Maurice Ravel

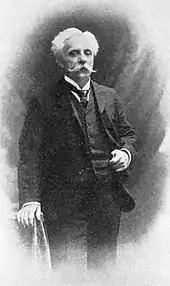
Gabriel Fauré, Ravel's teacher and supporter

In 1897 Ravel was readmitted to the Conservatoire, studying composition with Fauré, and taking private lessons in counterpoint with André Gedalge. Both these teachers, particularly Fauré, regarded him highly and were key influences on his development as a composer. As Ravel's course progressed, Fauré reported "a distinct gain in maturity... engaging wealth of imagination". Ravel's standing at the Conservatoire was nevertheless undermined by the hostility of the Director, Théodore Dubois, who deplored the young man's musically and politically progressive outlook. Consequently, according to a fellow student, Michel-Dimitri Calvocoressi, he was "a marked man, against whom all weapons were good". He wrote some substantial works while studying with Fauré, including the overture "Shéhérazade" and a single movement violin sonata, but he won no prizes, and therefore was expelled again in 1900. As a former student he was allowed to attend Fauré's classes as a non-participating "auditeur" until finally abandoning the Conservatoire in 1903.